Tommy Haas

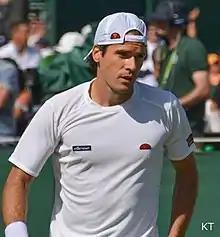
Tommy Haas at Wimbledon in 2015

Following his comeback, however, Haas suffered from another bout of injury. He made the third round of the 2010 Australian Open, defeating Simon Greul and Janko Tipsarević, but did not play after February 2010, spending time recovering from right hip and right shoulder surgeries. He missed the rest of the 2010 season and once more dropped out of the ATP rankings. He returned to action partnering Radek Štěpánek in doubles in Munich in May 2011, but then lost in the first round. His return match in singles came at the 2011 French Open, where he lost in round one. He also went down in the first round at Wimbledon, but reached the third round of the US Open, losing to Juan Mónaco in four sets. Other than Grand Slams, he played little tennis, competing in only ten other tournaments, mainly in July, August, and October.